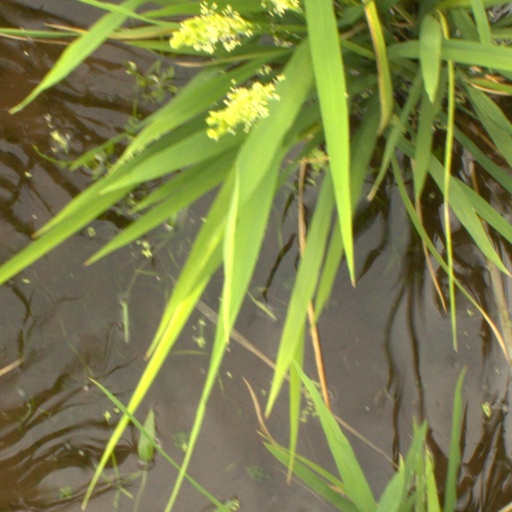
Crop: rice